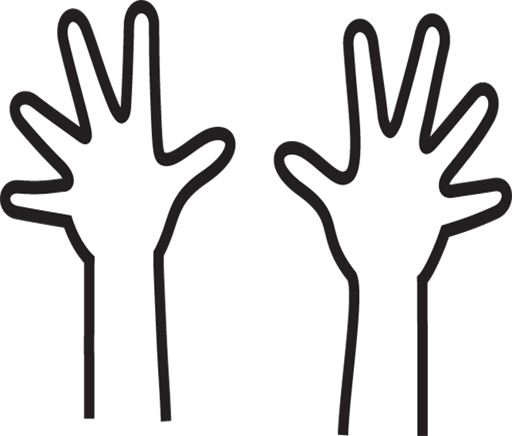
an illustration of hands with fingers spread apart .